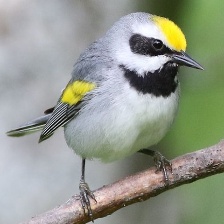
Species: GOLD WING WARBLER
Scientific name: VERMIVORA CHRYSOPTERA